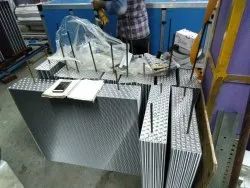
Label: Air_Handling_Unit_Services